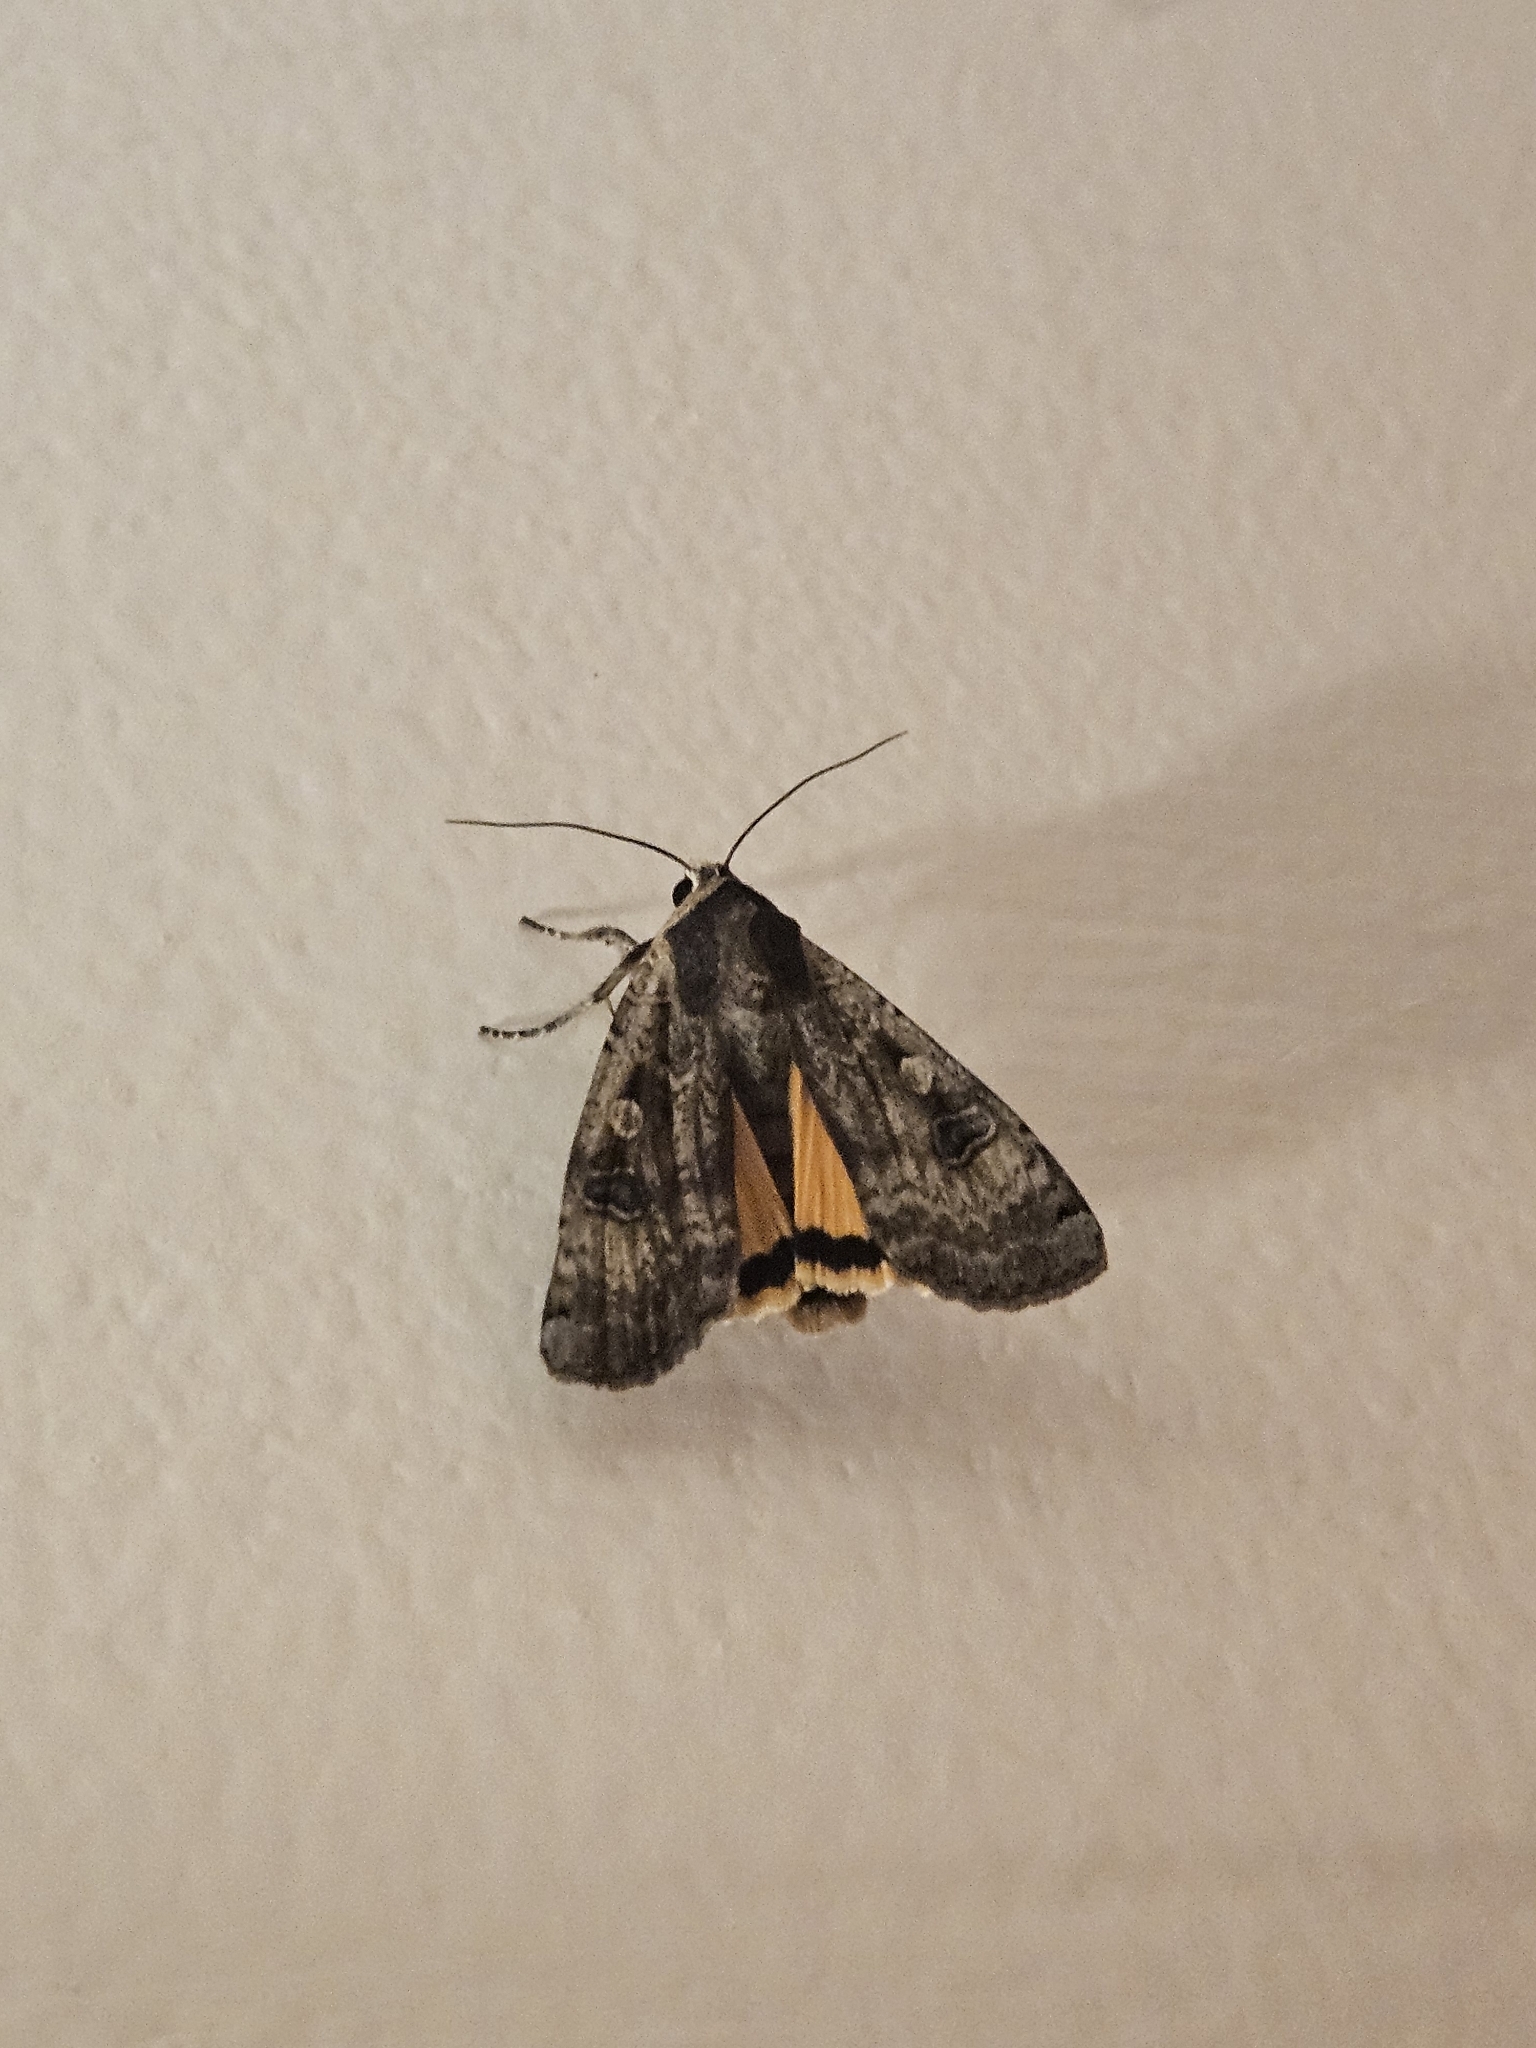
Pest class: cutworms